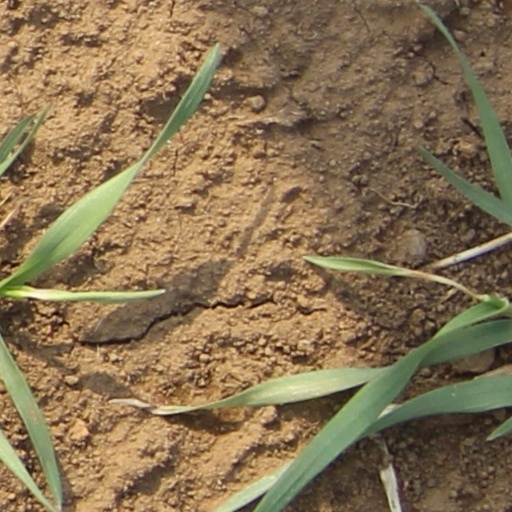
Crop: wheat